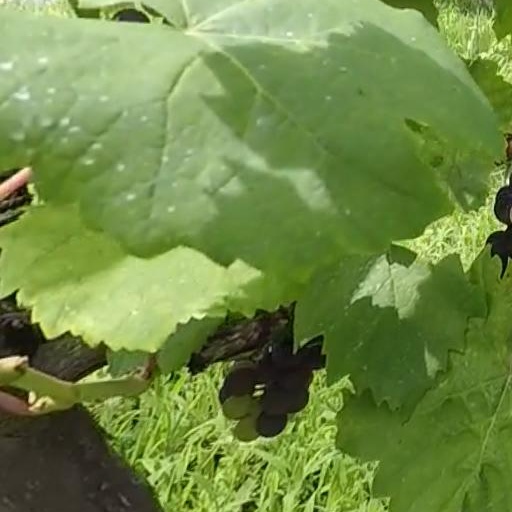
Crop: grape